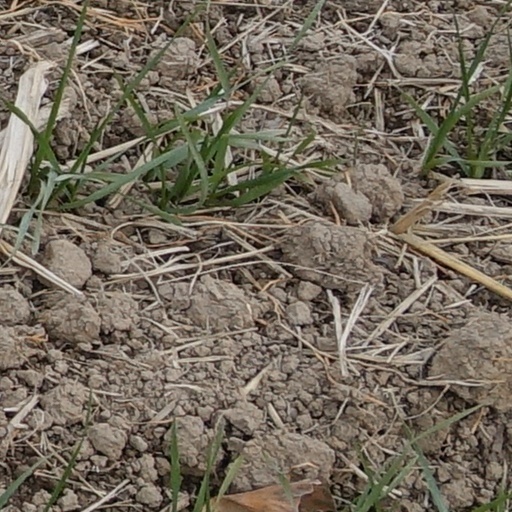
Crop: wheat